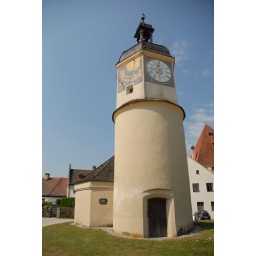
Clock tower in the castle of Burghausen